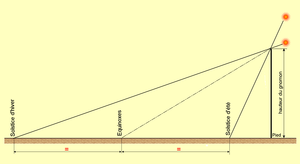
Gnomon babylonien où les équinoxes ne sont pas déterminés correctement.
Un gnomon est un instrument astronomique qui visualise par son ombre les déplacements du Soleil sur la voûte céleste.